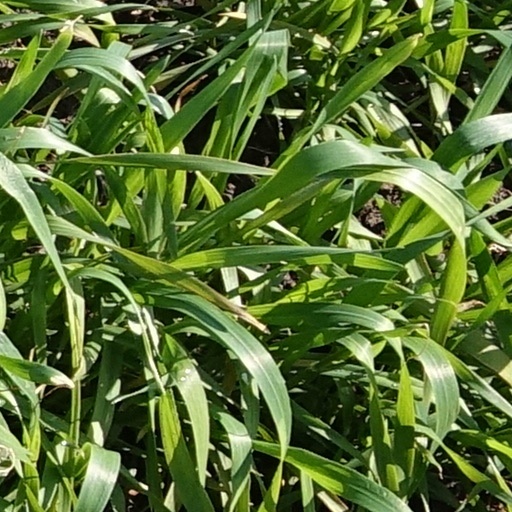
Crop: wheat